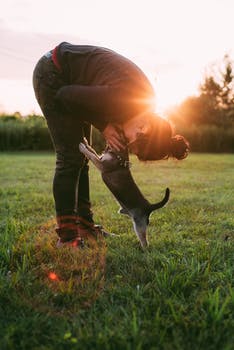
Label: No Watermark